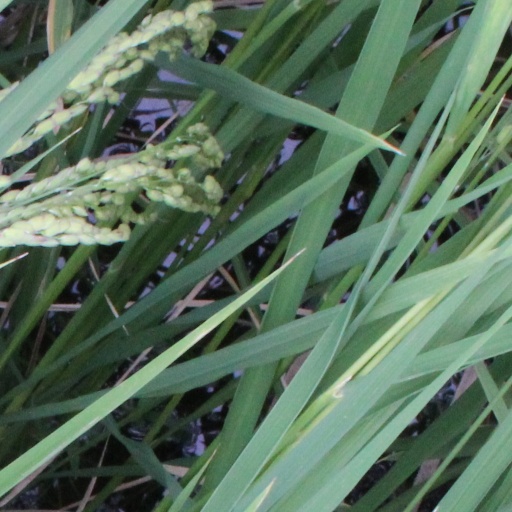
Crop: rice